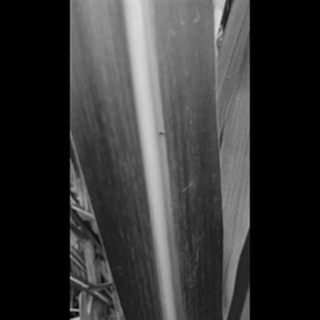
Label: sugarcane_mosaic